Fábrica Argentina de Aviones

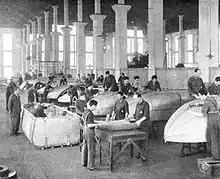
1930s view of the FMA workshop

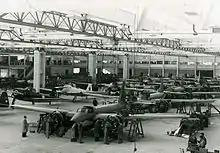
Late 1940s view of the FMA/IAe "Hangar 90" production line: I.Ae.22 DL (back) and I.Ae.24 Calquín (front)

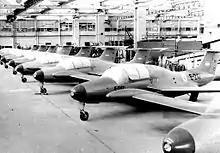
1960s view of the production line: Morane Saulnier 760

Formed on 10 October 1927 and on 18 July 1928 ends the construction and testing begins on the track the first domestically produced aircraft: the license built Avro 504 Gosport training aircraft equipped with a Gnome engine. It had a speed of 140 km/h with a flying endurance of 2 hours. A series of indigenous and foreign designs followed, mostly for military use.